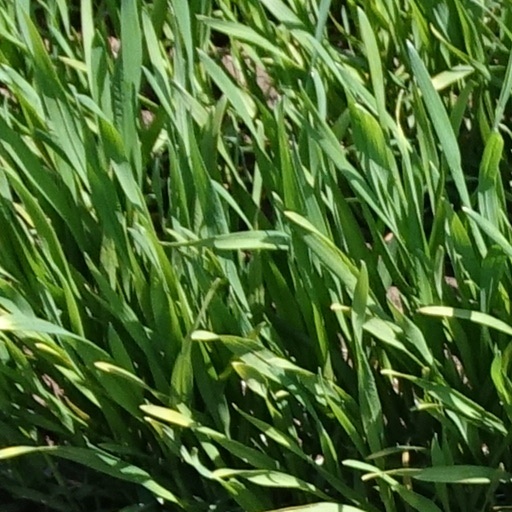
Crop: wheat